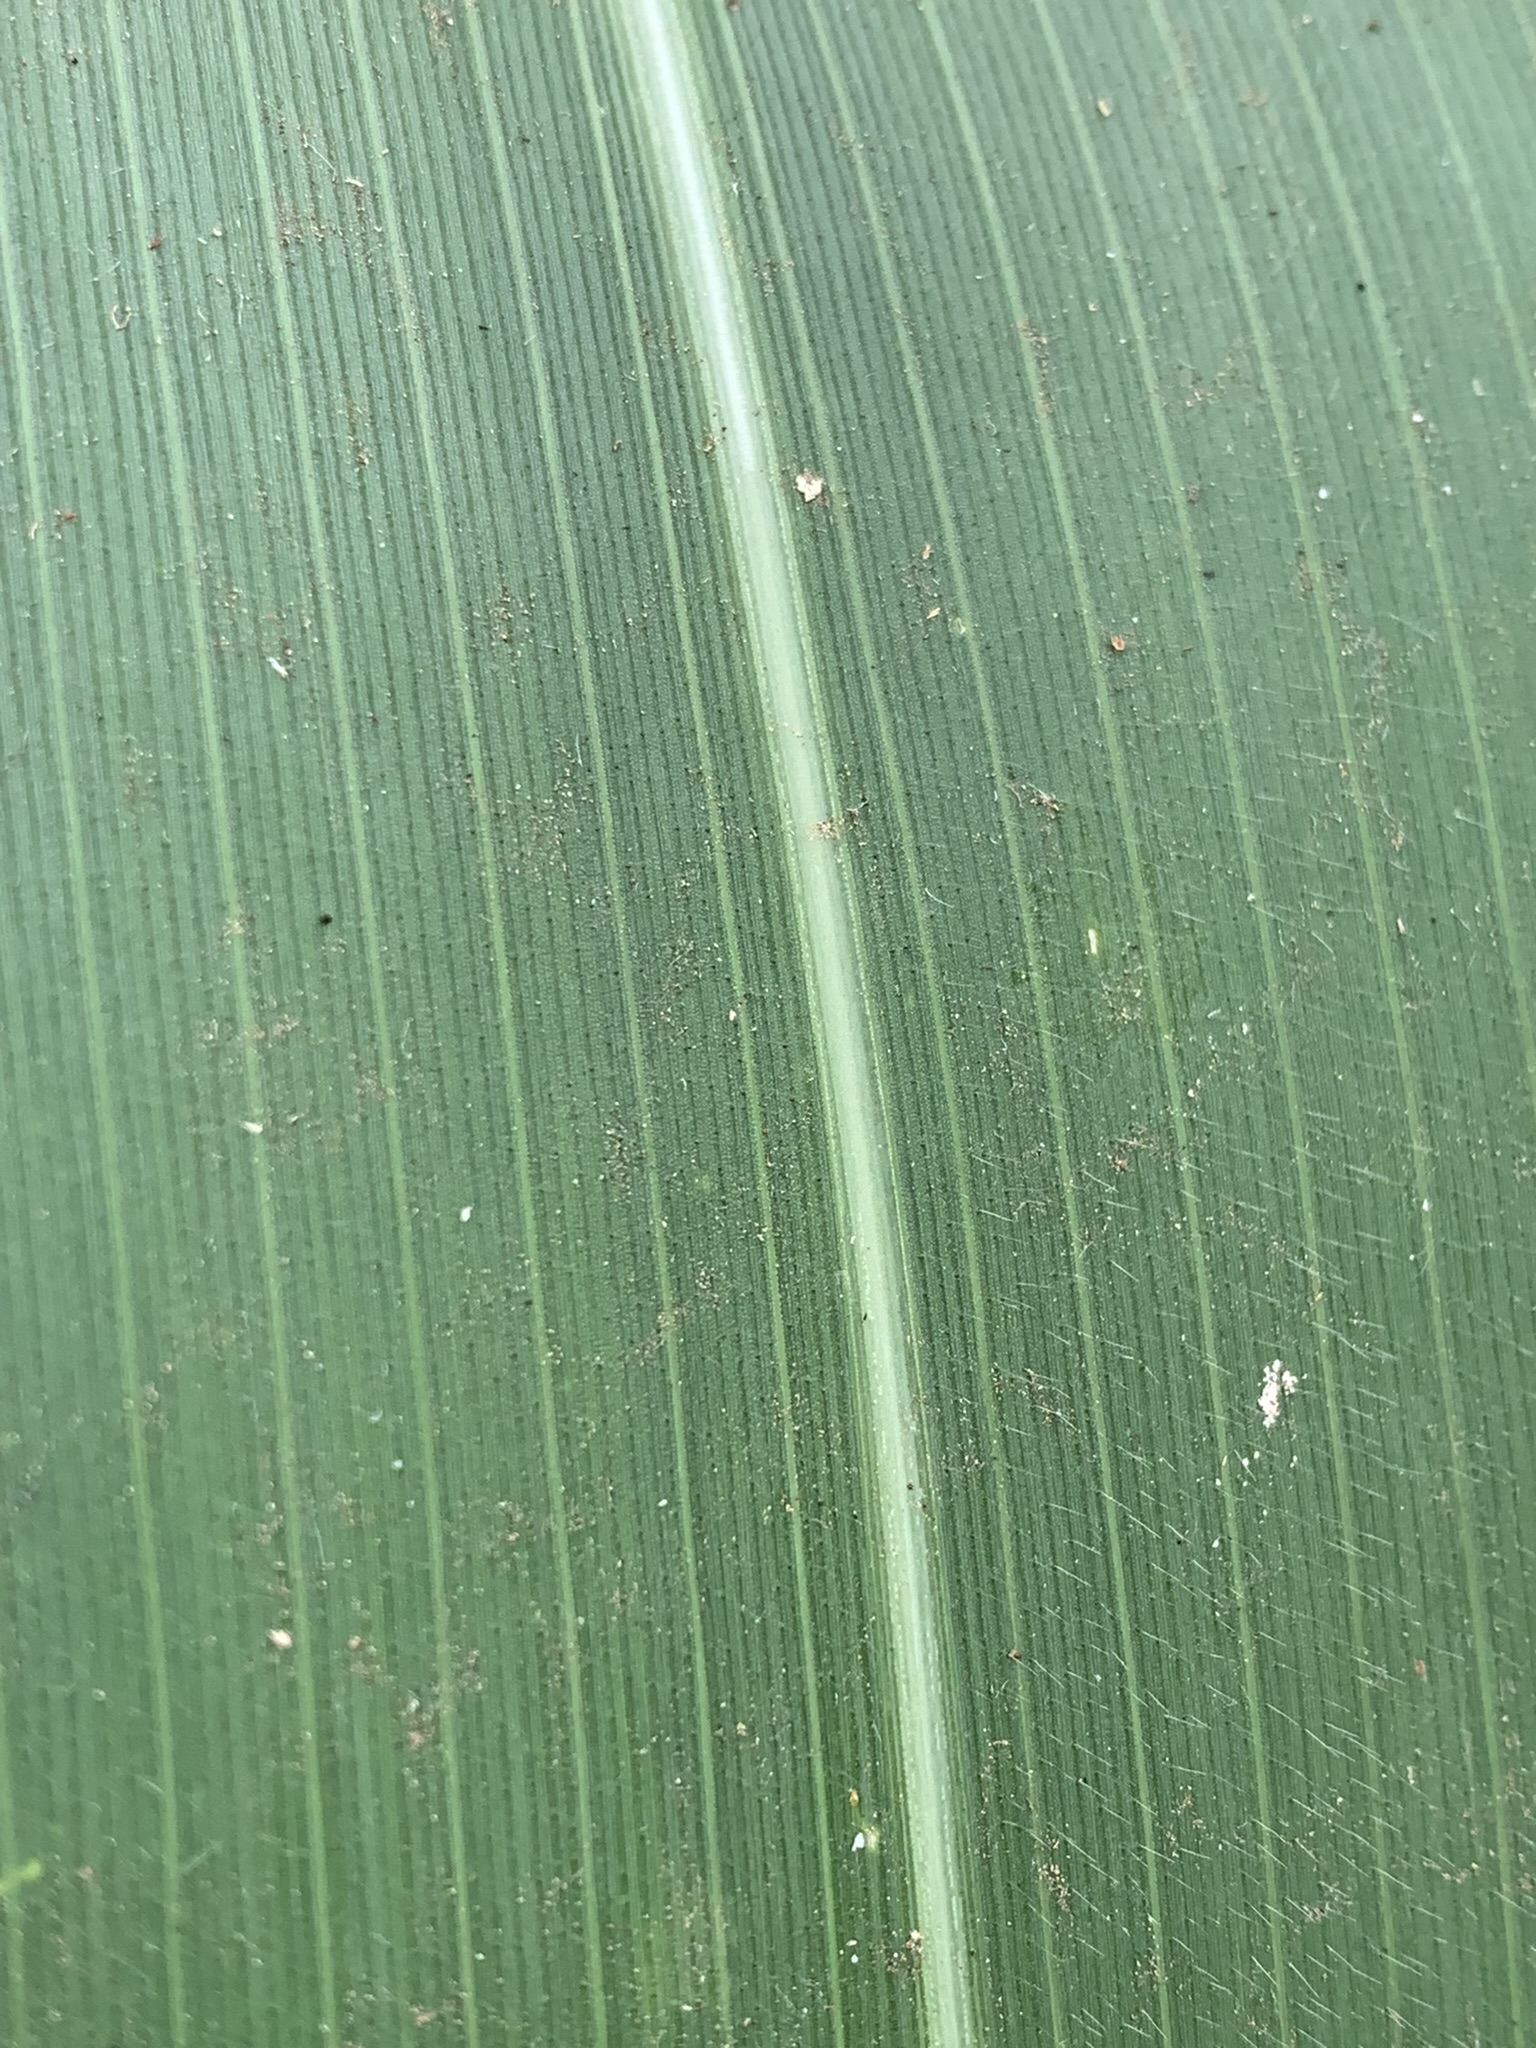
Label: Healthy